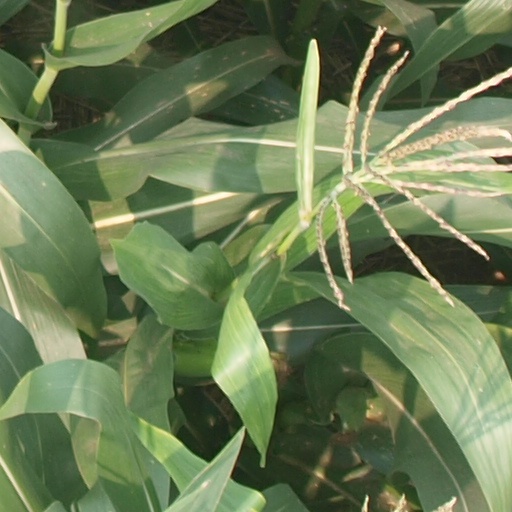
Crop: maize; corn